Oremandsgaard

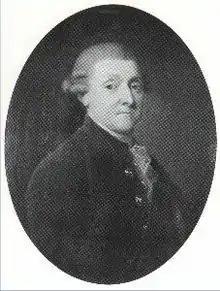
Henrik Brockenhuus

In 1761, some ten years before Vordingborg Cavalry District was dissolved, Frederick IV presented Oremandsgaard and nearby Jungshoved to Henrik Brockenhuus. A few years later, Brockenhuus also bought Nysø the much larger Nysø Manor.